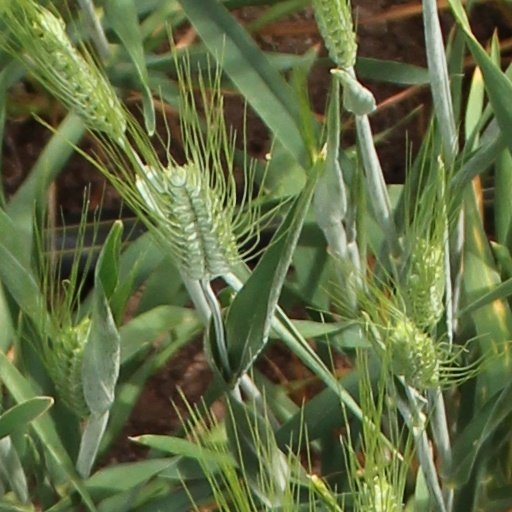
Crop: wheat